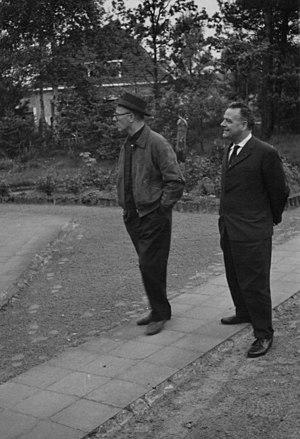
Karel Jonckheere et Roger Bodart, à Rijmenam, en mai 1961
Roger Bodart est un poète, essayiste, et académicien belge francophone, né le 10 mars 1910 à Falmignoul et mort le 2 juin 1973 à Bruxelles. Il est l'époux de la romancière Marie-Thérèse Bodart, le père de l'écrivain Anne Richter, et le grand-père de l'essayiste Florence Richter.